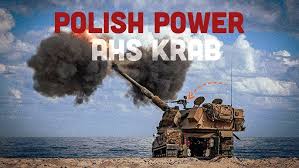
Label: Self Propelled Artillery